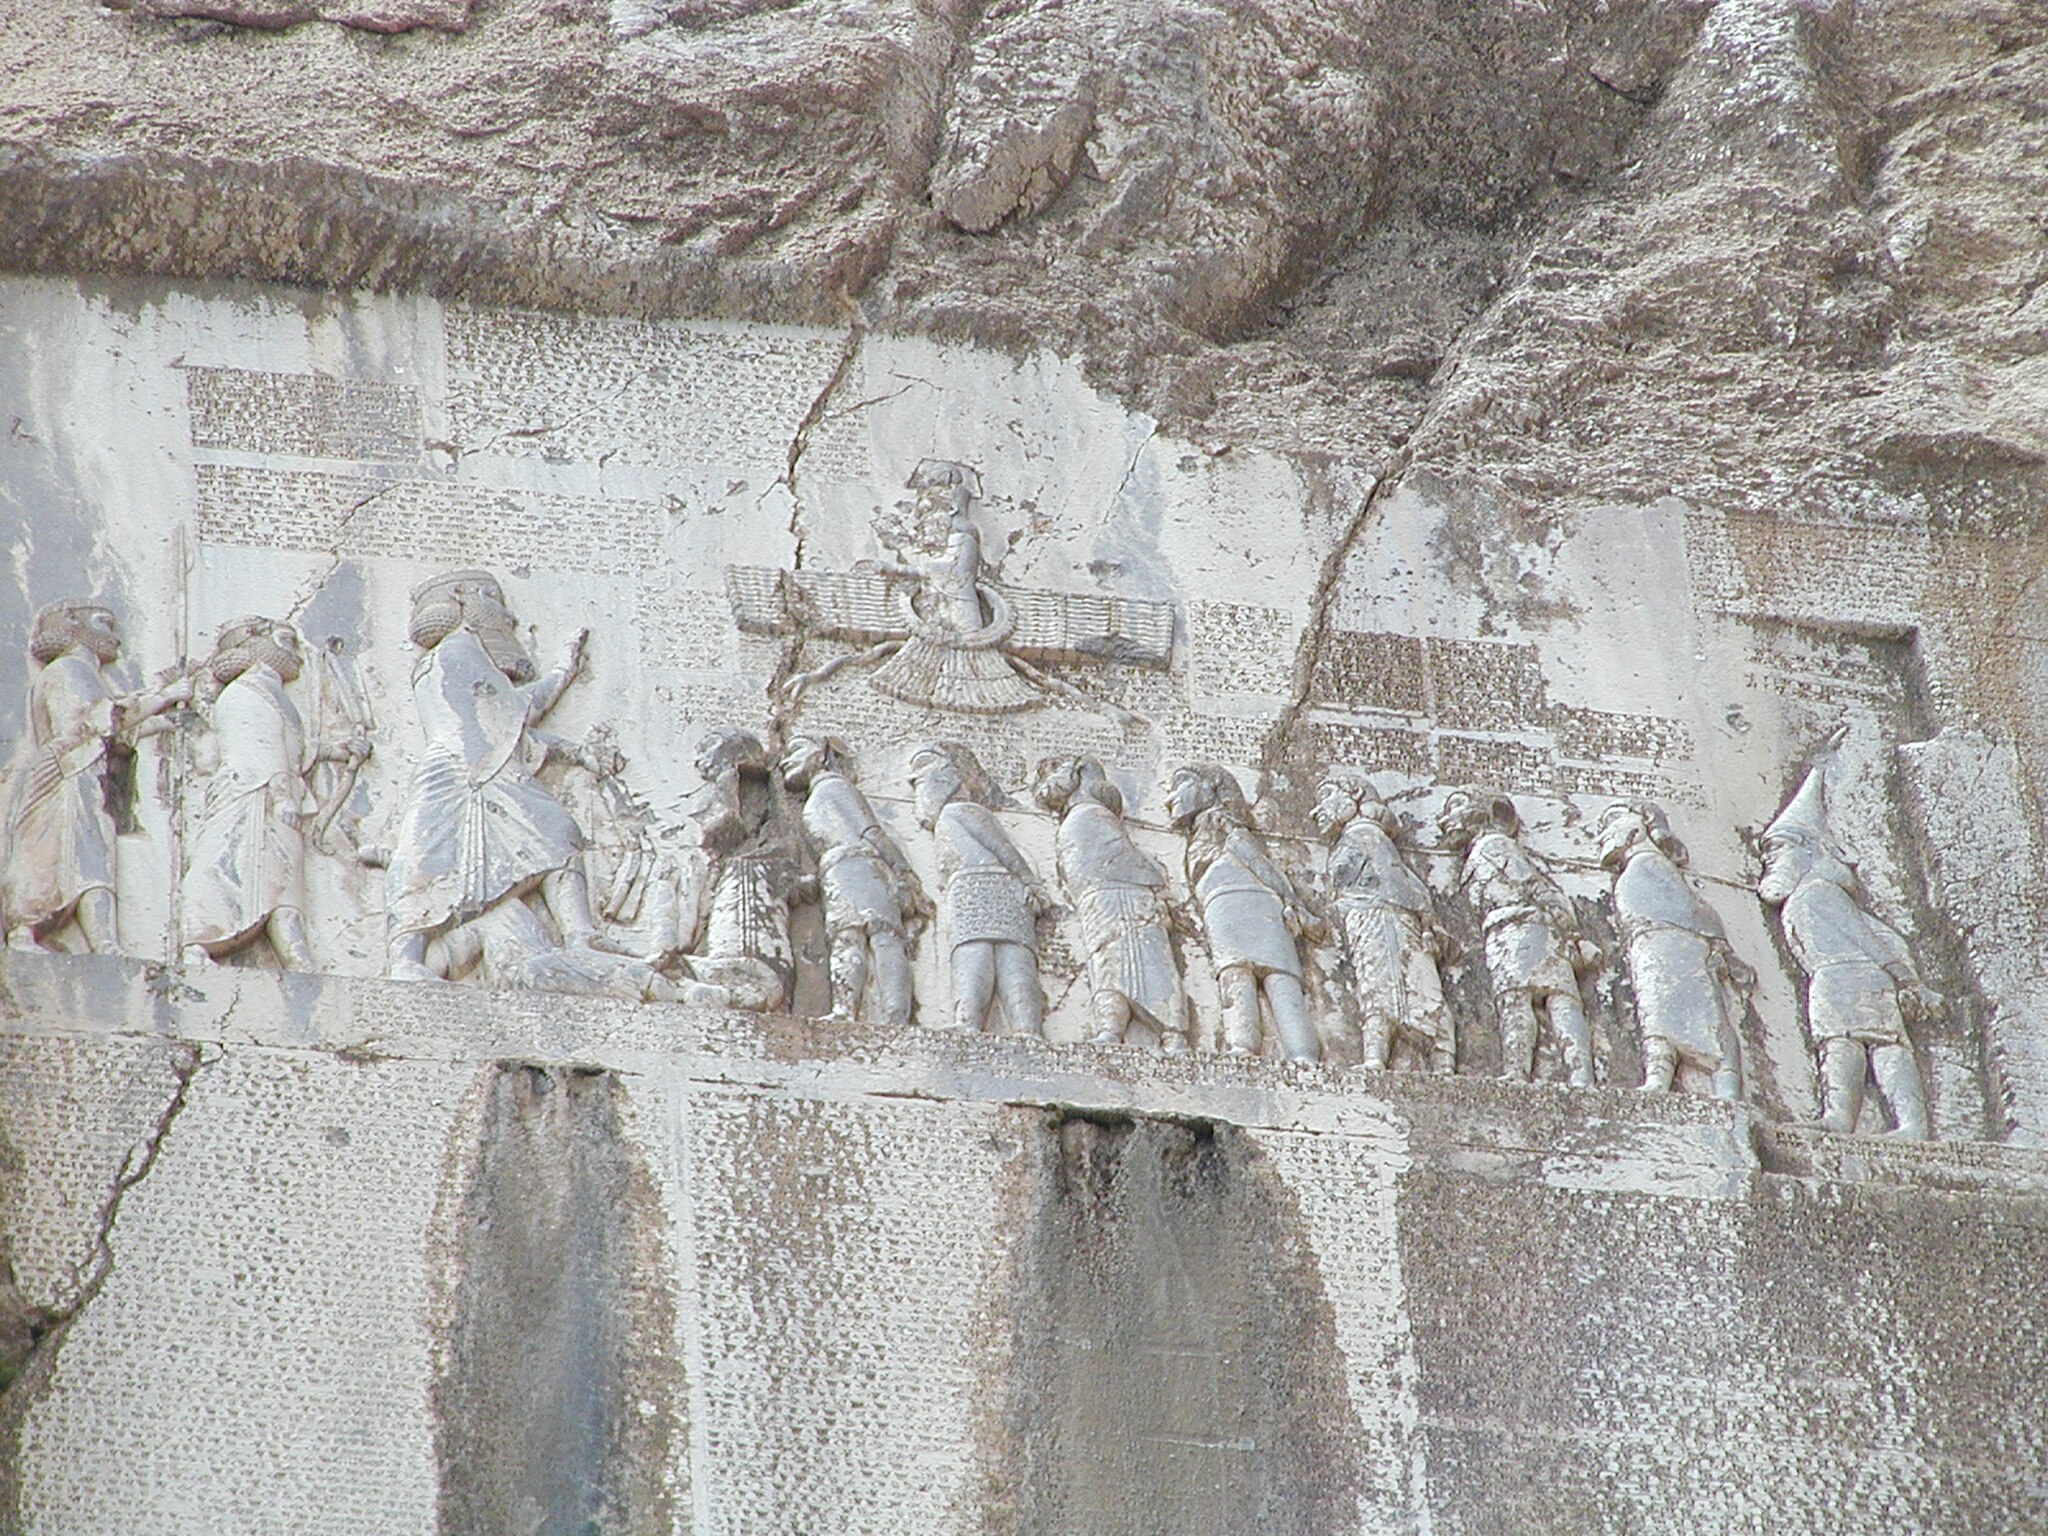
Title: Behistun Inscription
Description: Behistun Inscription , describing conquests of Darius the Great in Old Persian, Elamite, and Babylonian languages. These reliefs and texts are engraved in a cliff on Mount Behistun (present Kermanshah Province, Iran)
Date: between 522 and 486 BC
Categories: Behistun Inscription, PD-old-100-expired, Self-published work, PD-self, Artworks with Wikidata item, Files with derivative versions, Template Unknown (artist), CC-PD-Mark, Artworks with Wikidata item missing author, Files with coordinates missing SDC location of creation, Iran photographs taken on 2005-04-14, Artworks with Wikidata item missing genre, Artworks digital representation of unknown type of work, Artworks digital representation of 3D work